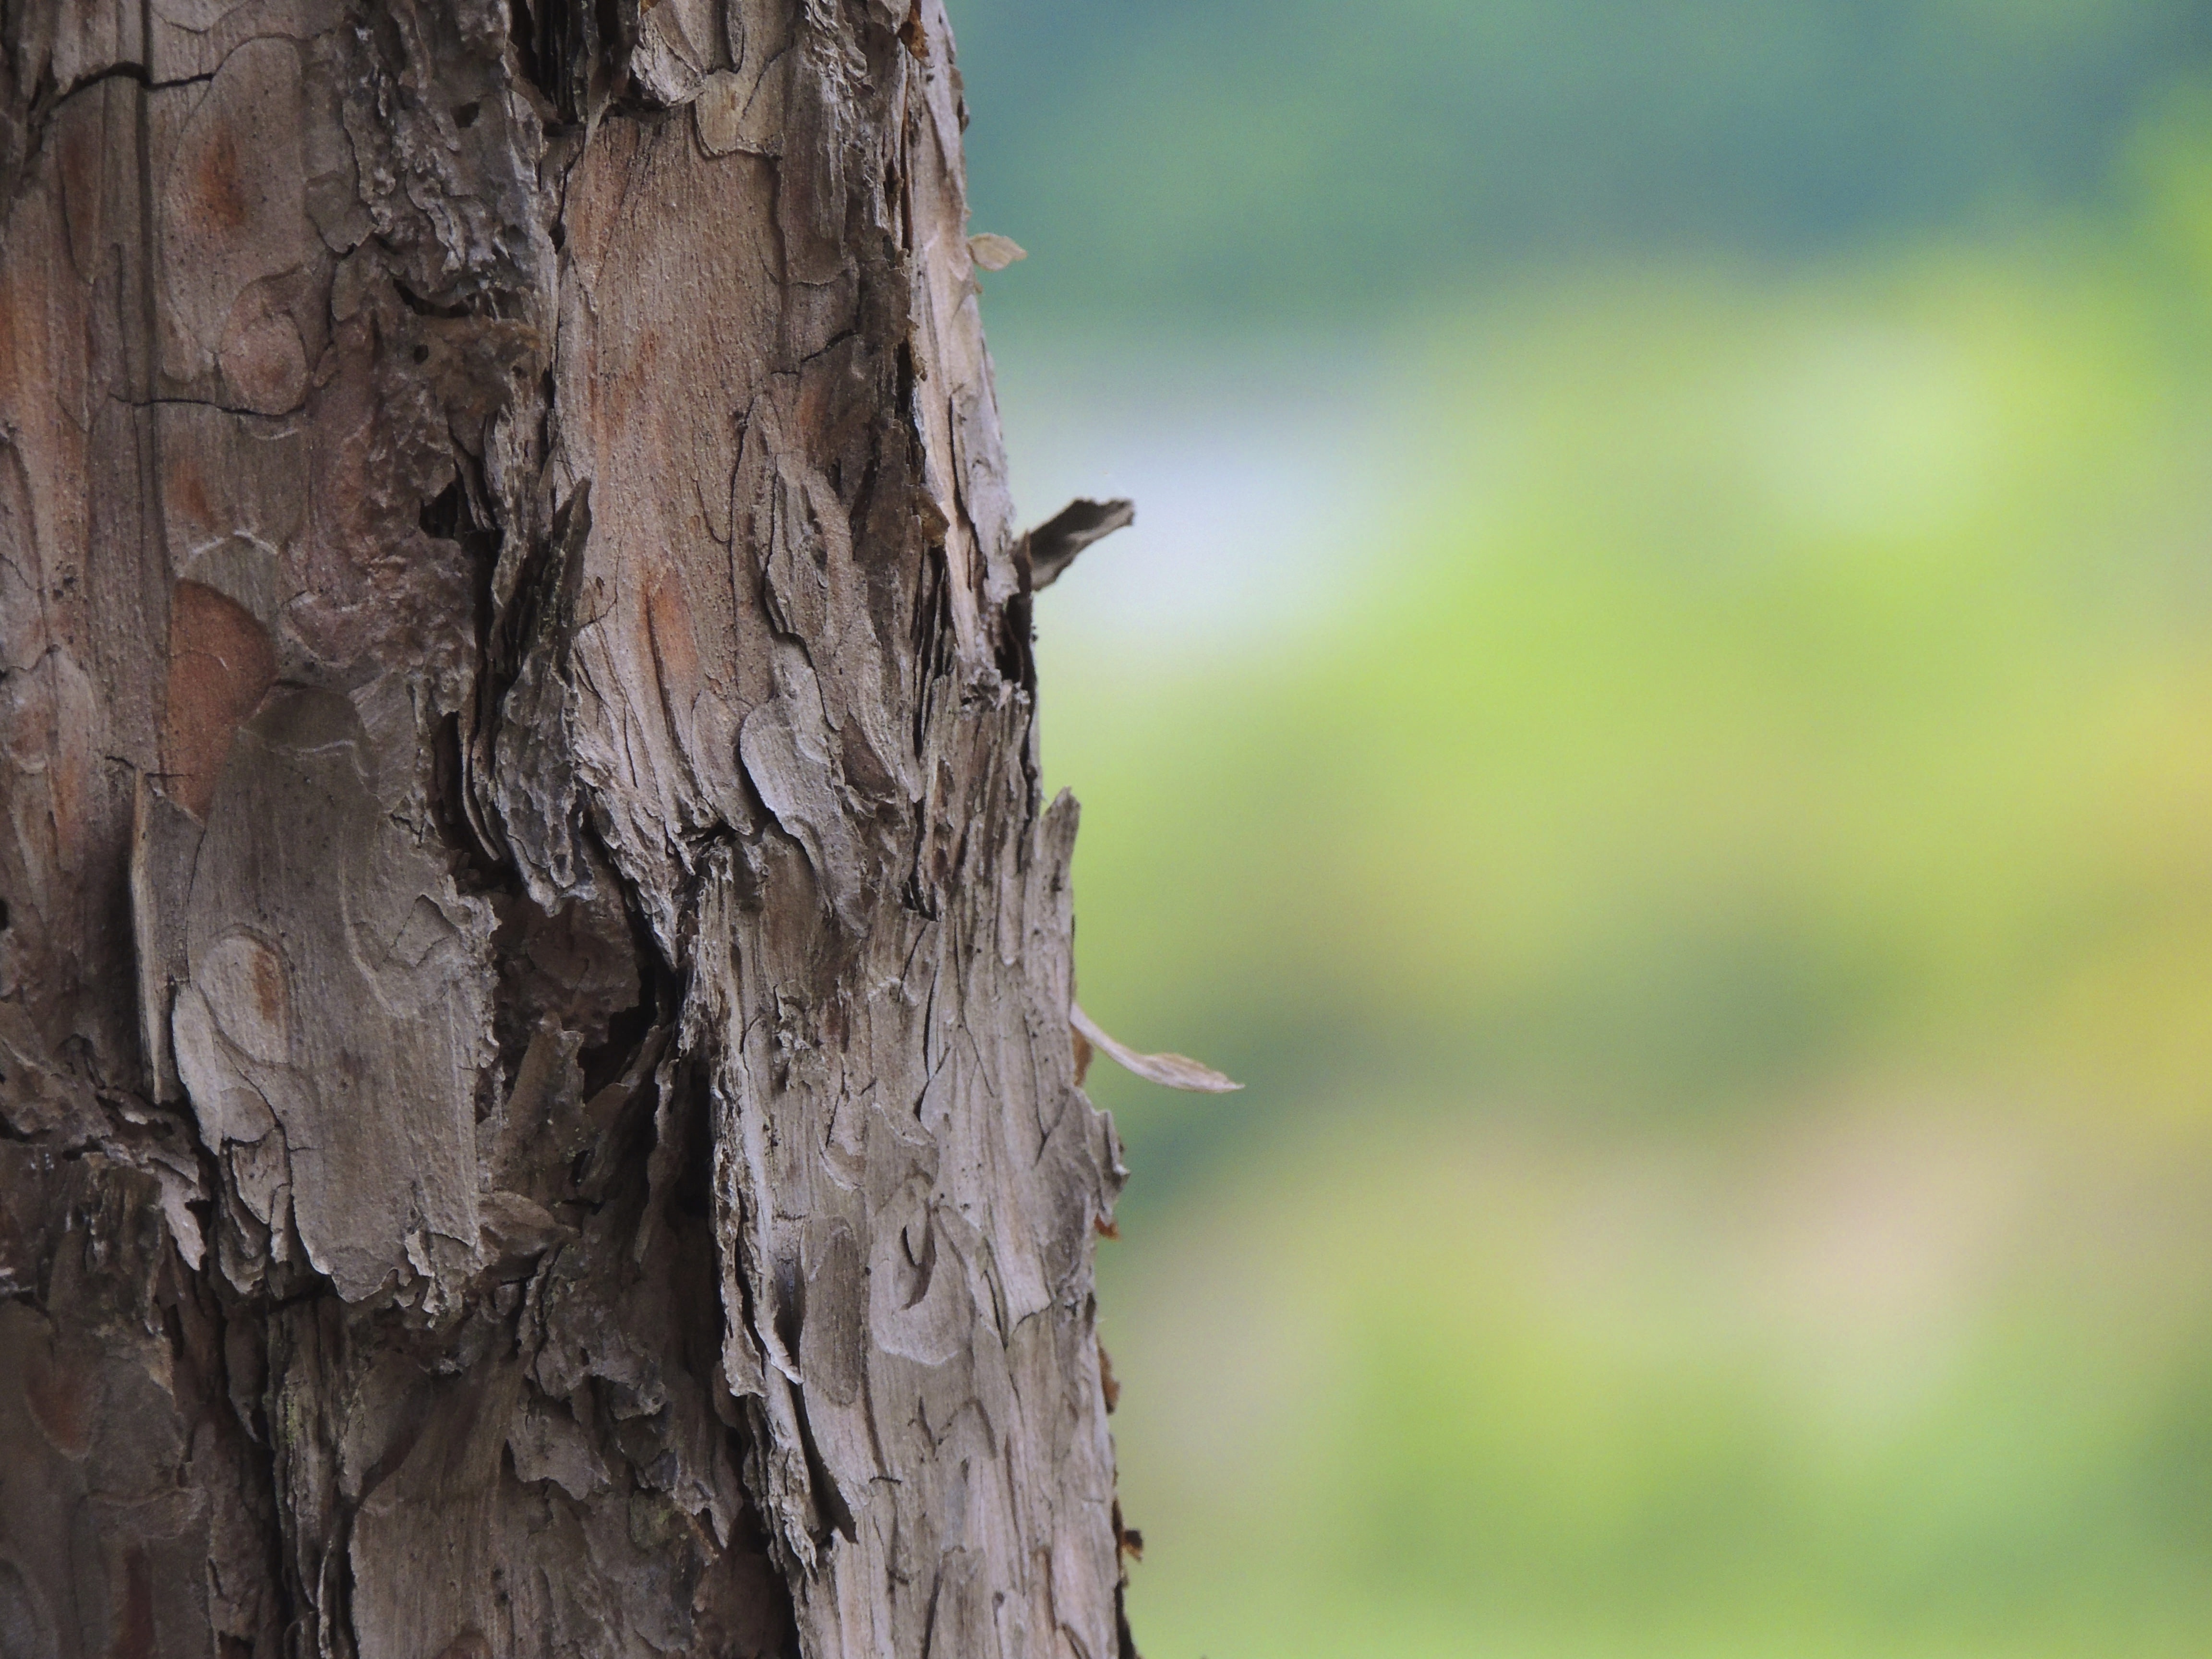
tree, nature, forest, branch, bird, structure, plant, wood, leaf, flower, trunk, bark, dry, wildlife, log, green, brown, flora, fauna, close up, tribe, plant stem, woody plant